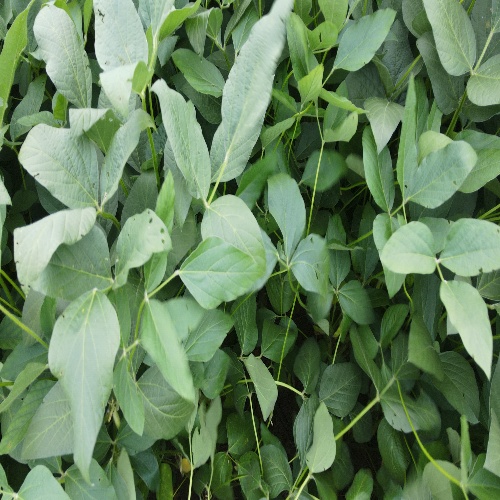
Label: Diabrotica_speciosa